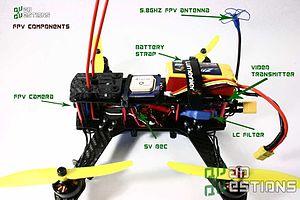
Un drone quadrirotor est un drone, reprenant le principe des aéronefs quadrirotors, et pouvant fonctionner de manière autonome, ou piloté par un pilote au sol. Il en existe de différents types et tailles, adaptés à différentes utilisations. Ce type de drone peut être utilisé en essaim de drones.
Un « Quadrirotor FPV » ou « Drone de course quadrirotor à pilotage en immersion » fait partie de la famille des drones de loisirs radiocommandés.